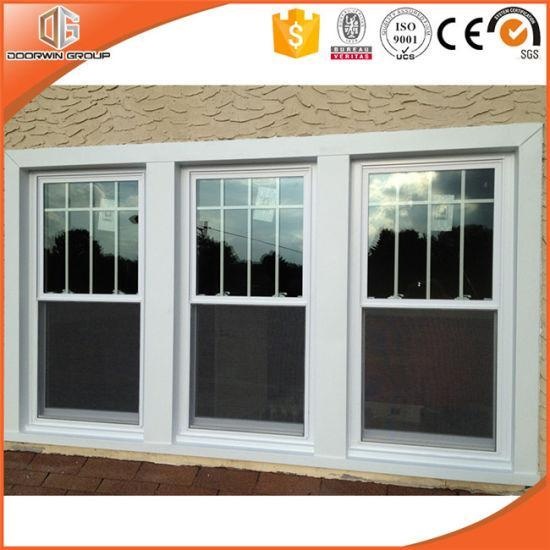
DOORWIN 2021Wood Clad Aluminum Double Hung Window, Wooden Window Frames Designs with Full Divided Light Grille - China Aluminum Awning Window, Aluminum Window
Product Name: Wood Clad Aluminum Double Hung Window, Wooden Window Frames Designs with Full Divided Light Grille Model NO.: Doorwin Material: Top Quality Powder Coating Aluminum Alloy Profile Open Style: Outswing Frame Material: Top Quality Powder Coating Aluminum Alloy Profile Screen Netting Material: Nylon Style: American & European Style Opening Pattern: Vertical Function: Heat Insulation, Soundproof, Anti-Theft, Airproof, Insect-proof, Decoration Function: Heat Insualtion, Sound Proof, Air Tightness Surface Finishing: Powder Coated, Anodizing, Eletrophoresis Security Rating: A Applications: Villas and High-End Construction/Buildings Glass: 5mm+9ar+5mm Safety Toughened Glass, Triple Glazing Hardware&Accessories: Germany Origin Brand Roto/Siegenia, China Brand Window Frames Materials: Top Quality Powder Coating Aluminum Alloy Profile Design: as Per Customer's Drawing Negotiable Payment Term: 30%~50%Deposit Productions, Delivery Time: 21~28 Days Service: Quick Technical Support / Enough Spare Parts Shipping Method: by Boat or Airplane Trademark: DW-Aluminium Awning Window Transport Package: Wooden Crate+Air Bubble Film+Paper Angle Protector Specification: Good Soundproof, Heat Insulation, Dust-Proof. Origin: China HS Code: 76101000 Product Name Solid Wood Clad Thermal Break Aluminum Double Hung Window Design & Dimension Custom Made Certification ISO9001 / CE / SGS / BV Profile Interior:Thermal Break Aluminum Exterior: Solid Wood (Teak, White Oak, Red Oak, Larch and Pine Wood) Frame Material Aluminum With Exterior Solid Wood Cladding Glazing Double / Triple / Laminated / Toughened / Tempered / Tinted / Frosted / Obscure / Reflective Coating / Low-E Coating / Bullet Proof Glazing / Filled With Argon Gas Free Sample Free Sample Can Be Offered To Test Quality Package Non Fumigation Plywood Crate + Paperboard + Air Bubble Film Hardware Germany Original Made Hardware & Accessories - ROTO/SIEGENIA Accessories Top Brand Silicone and EPDM Sealant Products Advantages 1. Aesthetic Appearance 2. High Thermal Values and Low U Value 3. Good Performance On Water and Air Tightness 4. Resisting Moisture, Pollutants and Ultraviolet Light from the sun. 5. Dust resistance and Easy Maintenance Professional Service 1. Competitve Price 2. Professional Design Team. 3. Experienced Processing and Painting Worker 4. On-Time Quick Delivery and Satisifying After-Sales Service
Brand: MADE-IN-CHINA
Category: Hardware > Building Materials > Windows > Double Hung Windows